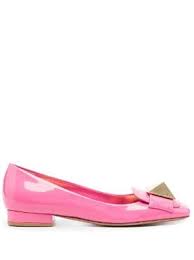
Label: Ballet Flat